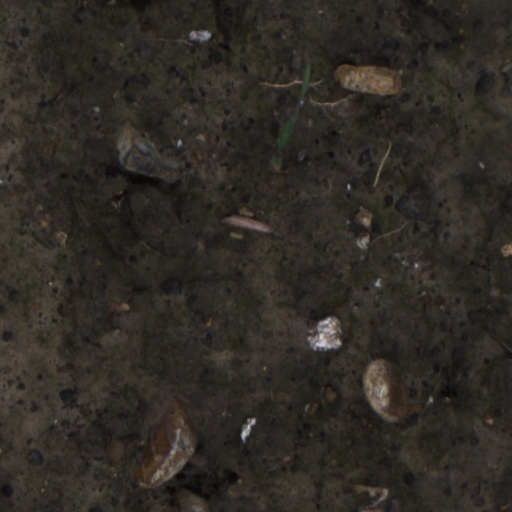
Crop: wheat